B. C. Patil

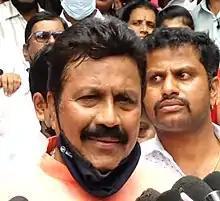
B. C. Patil in 2020

Basavanagowda Channabasavanagowda Patil is an Indian Kannada film actor turned politician who is the former Minister of State for Agriculture of Karnataka from 7 February 2020 to 13 May 2023. He is a three-term MLA from Hirekerur assembly constituency. B. C. Patil is a former cop, and apart from acting, he has also worked as a producer and director in the Kannada cinema Industry.